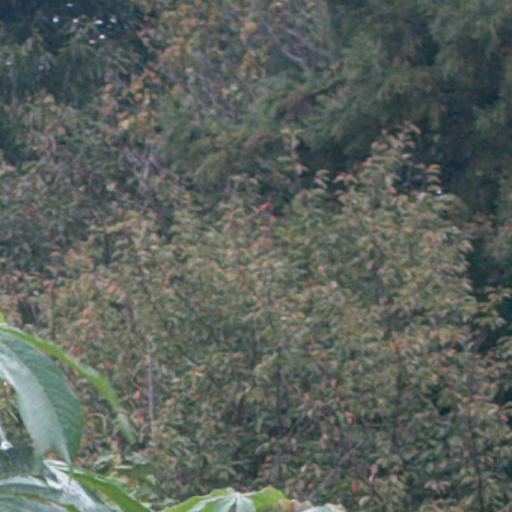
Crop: cassava